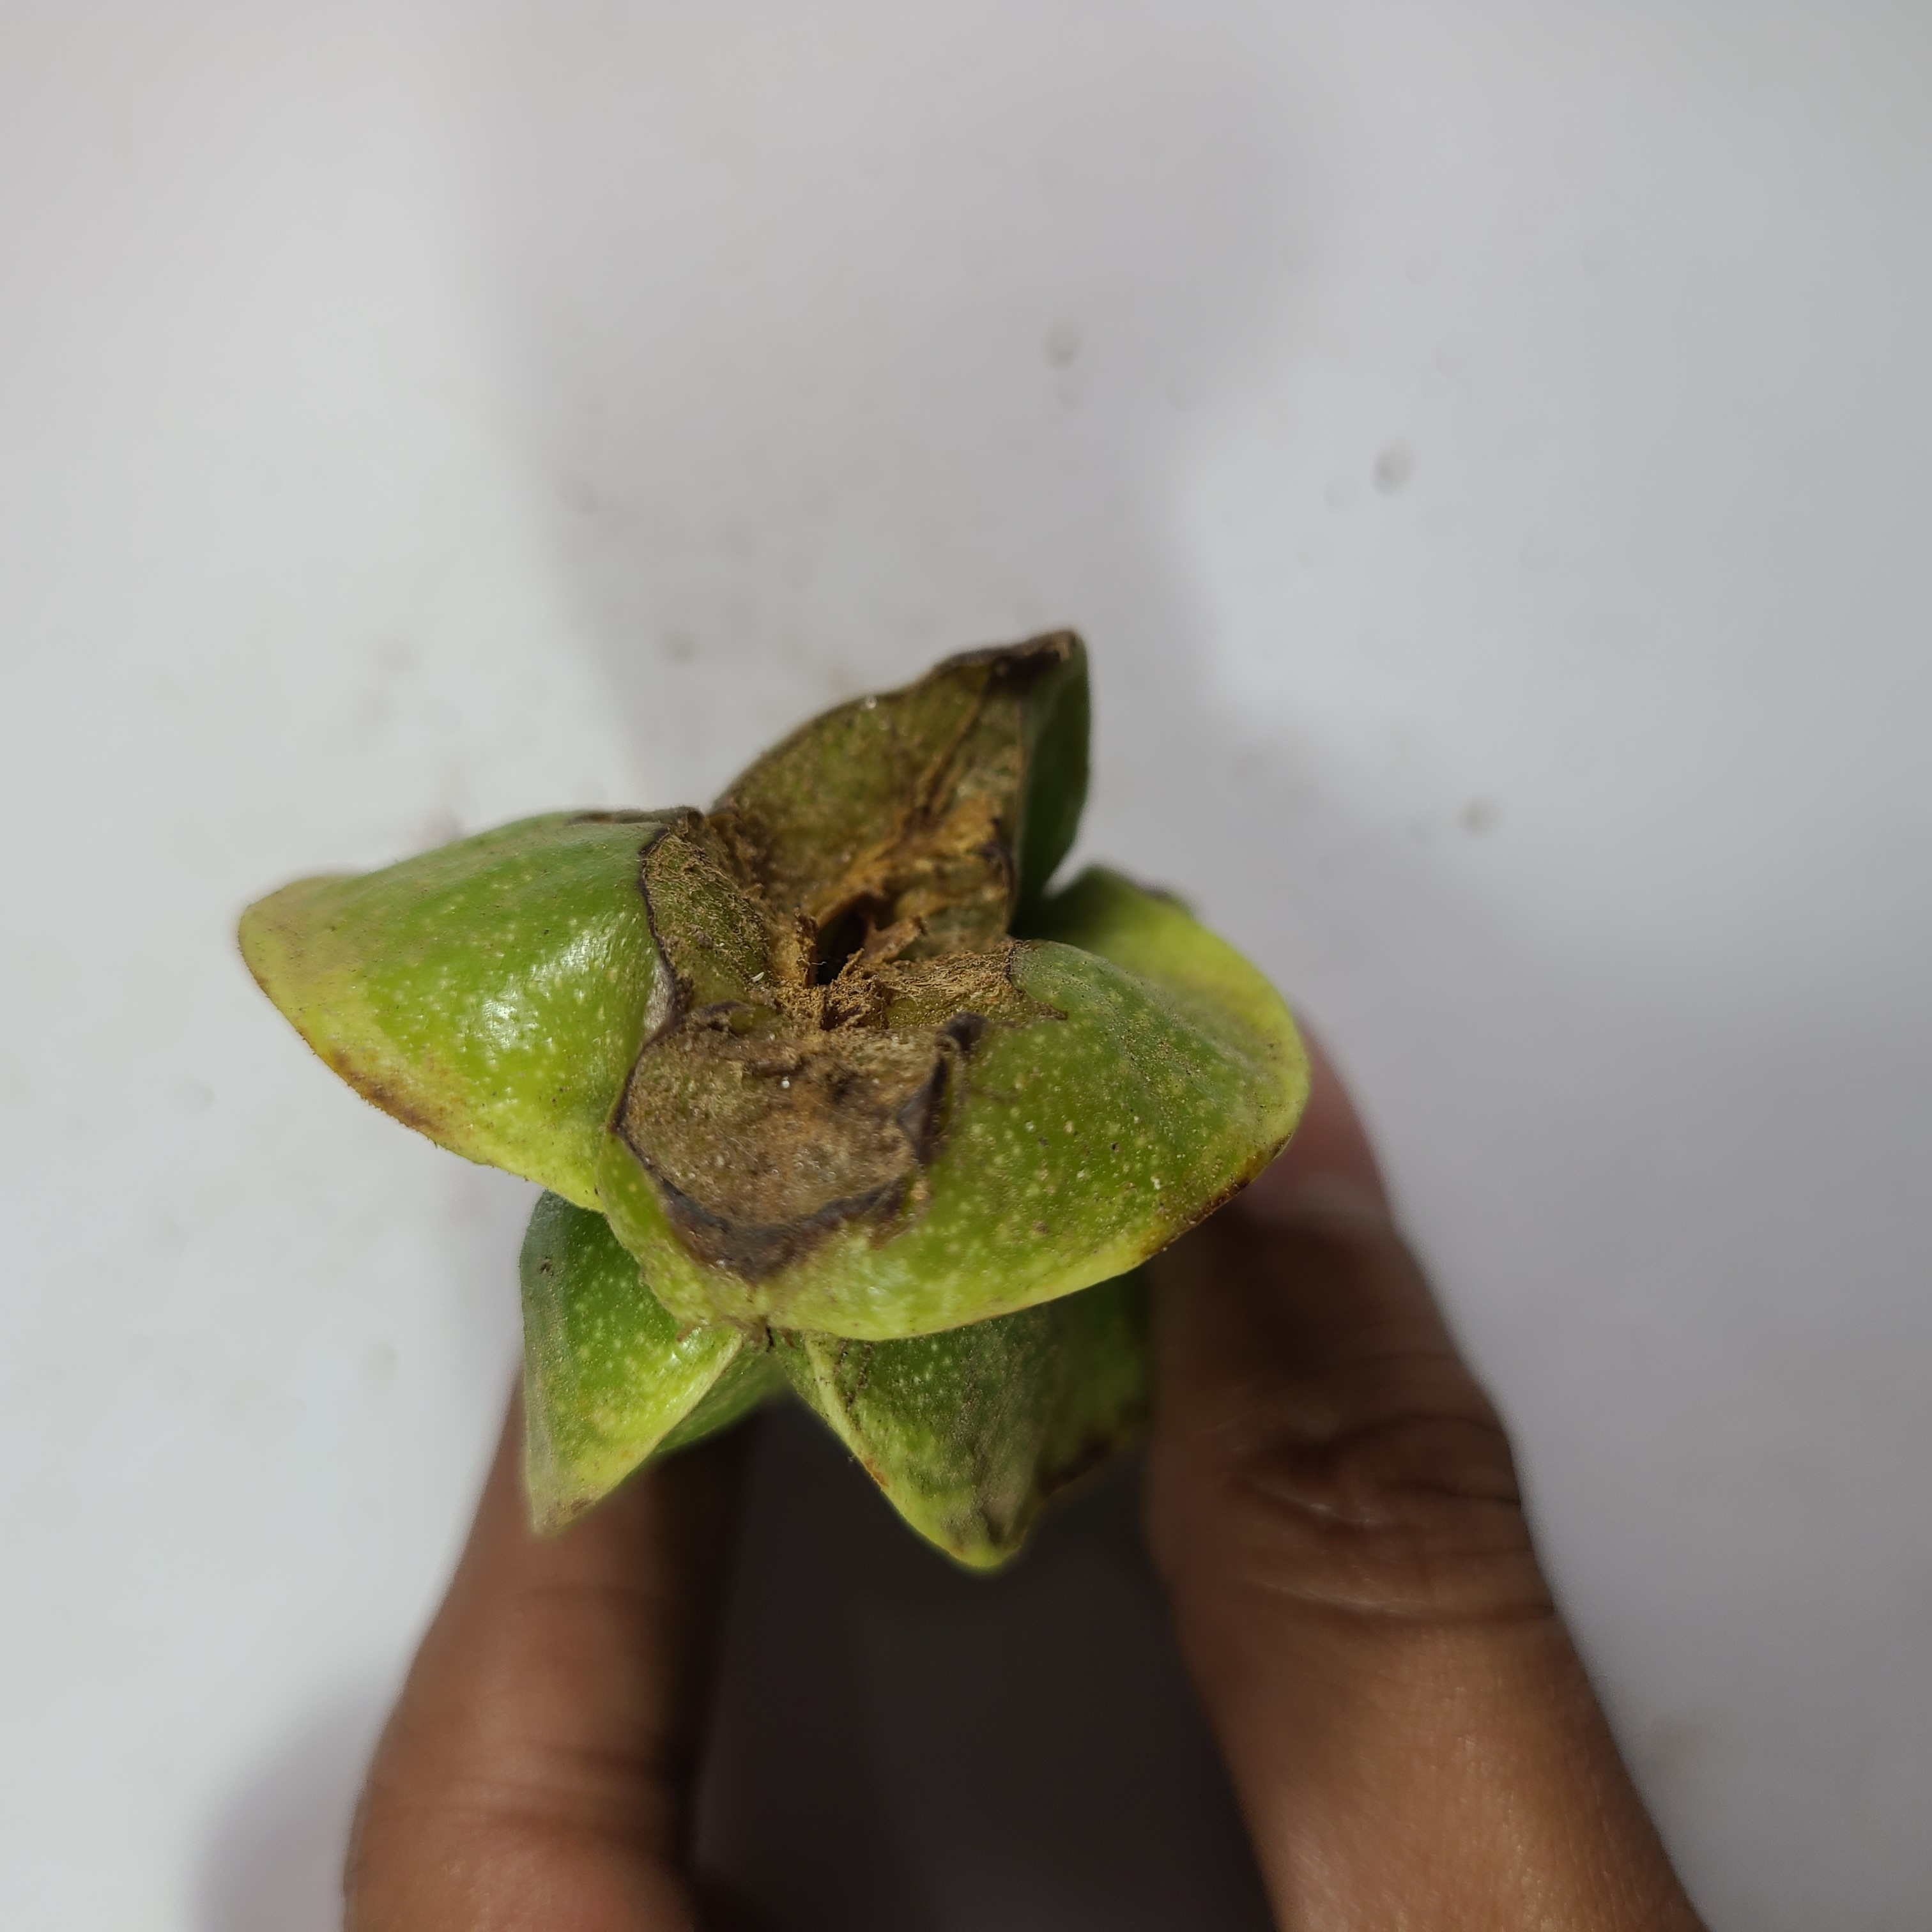
Label: Unhealthy Fruits